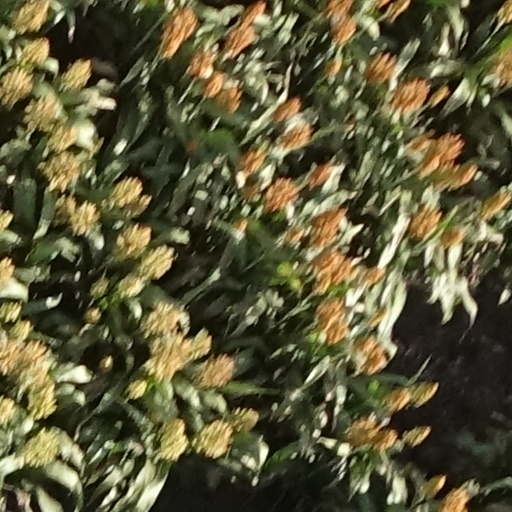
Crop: sorghum